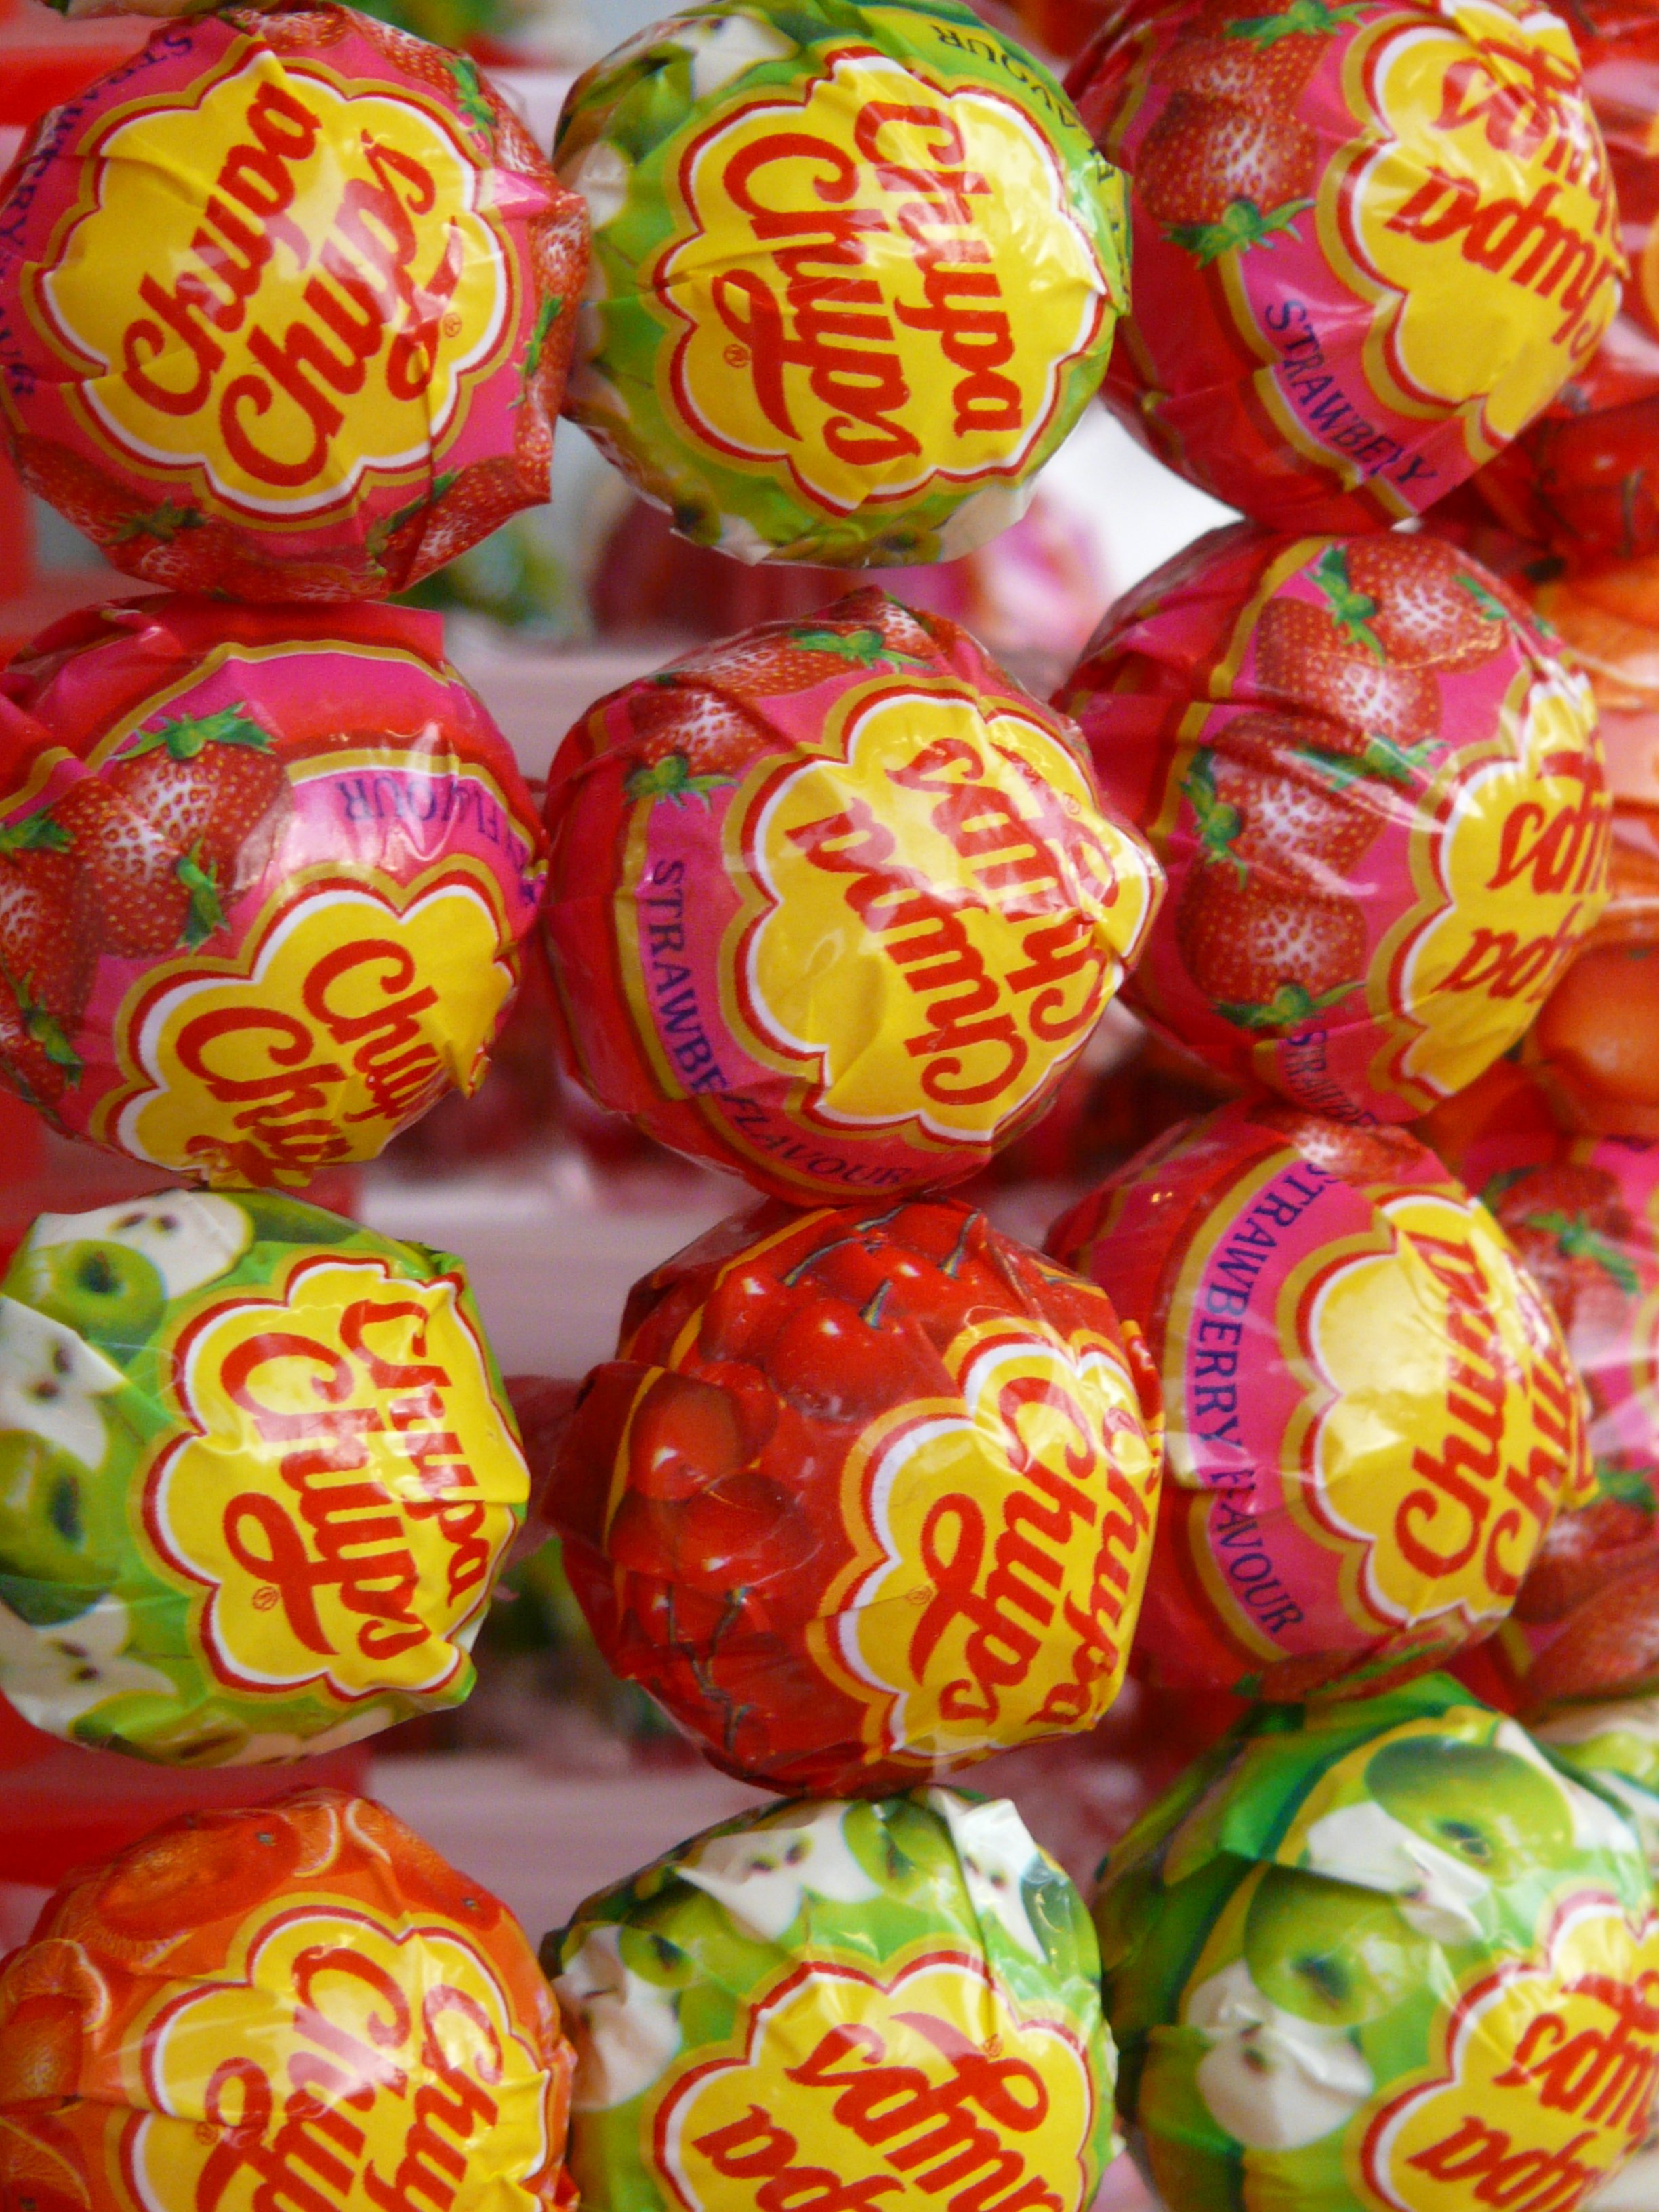
sweet, flower, food, color, colorful, lollipop, children, sweetness, lollipops, nibble, easter egg, lolli